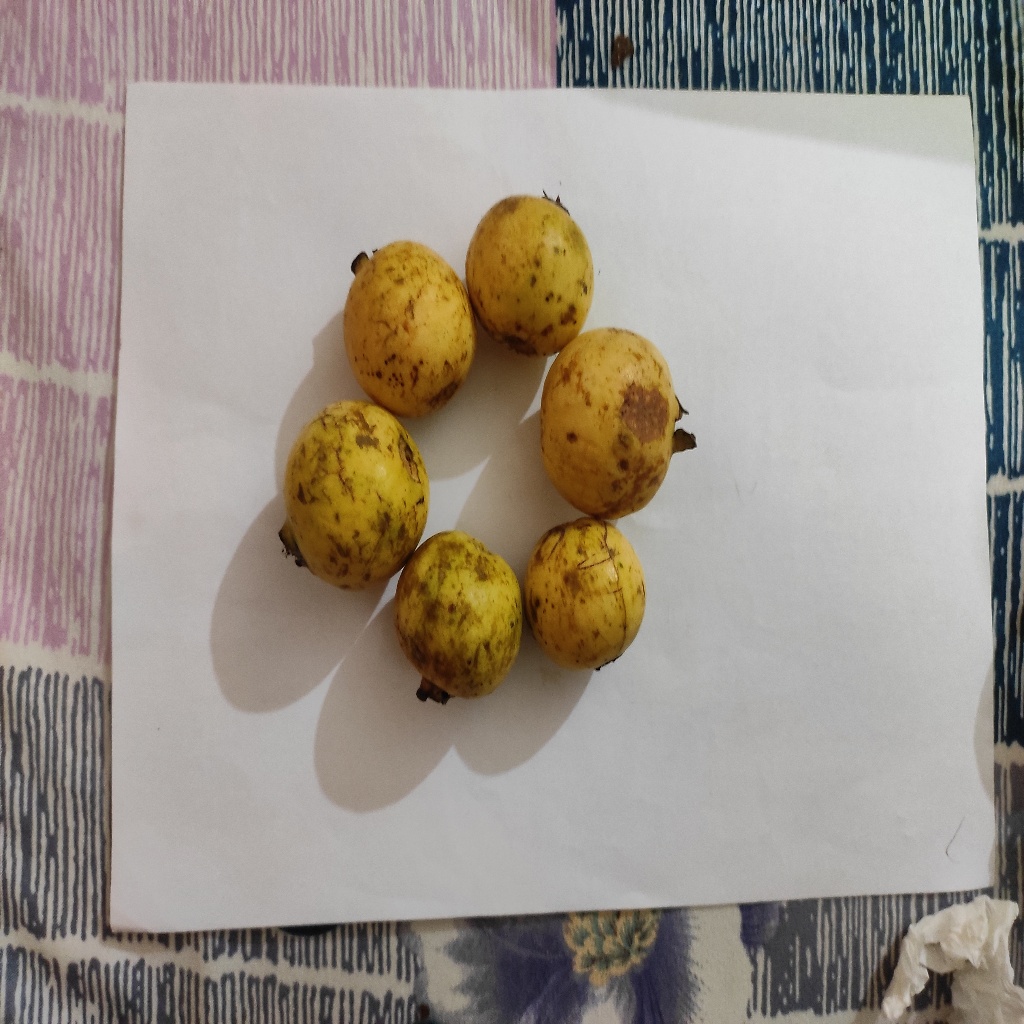
Crop: guava
Quality class: Class_B